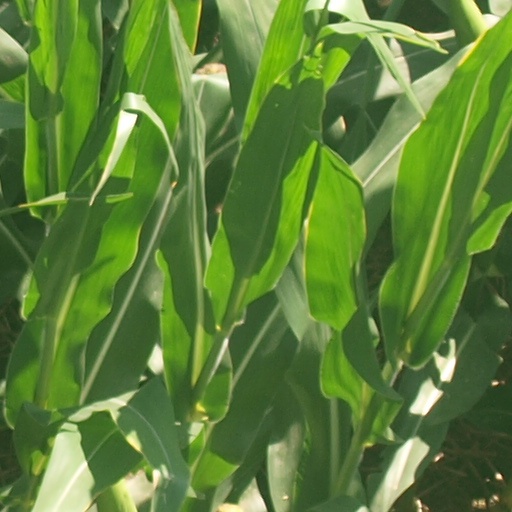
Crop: maize; corn